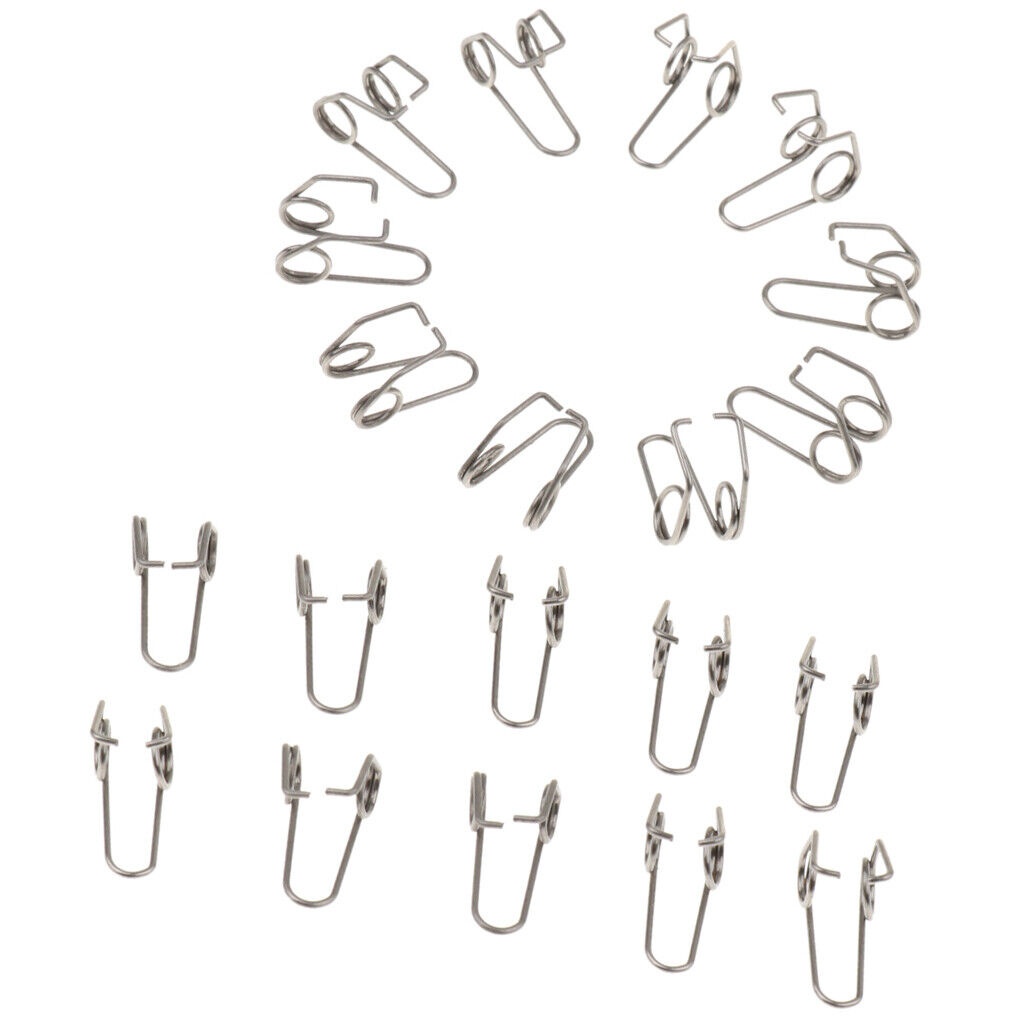
100 Pieces Trumpet   Spit Value Spring for Brass Instrument
Water Key Waterkey Spit Value Spring for Brass Instrument Parts.Brand new and high quality.Great for trumpet repair parts.Material: Stainless SteelColor: SilverSize Chart:LxW: approx. 1.6x1.2cm/0.63x0.47inchPackage Includes:100 Pieces Trumpet Waterkey Spit Value Spring SKU: BIL0008877519464765
Brand: O2INEW
Category: Arts & Entertainment > Hobbies & Creative Arts > Musical Instrument & Orchestra Accessories > Brass Instrument Accessories